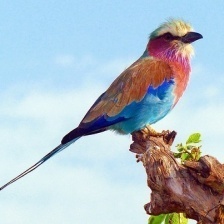
Species: LILAC ROLLER
Scientific name: CORACIAS CAUDATUS